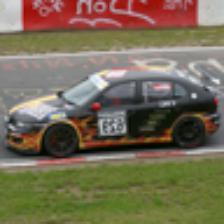
Label: NonHuman